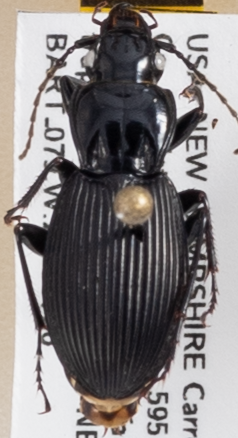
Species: Pterostichus lachrymosus
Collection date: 2023-07-26
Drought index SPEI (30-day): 2.09
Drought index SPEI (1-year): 1.28
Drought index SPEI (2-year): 0.39